Riverside Drive, Perth

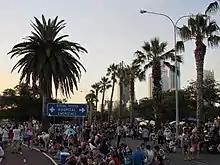
Crowds on Riverside Drive for the 2015 Australia Day celebrations

At times of heavy rains and the Swan River flooding, Riverside Drive has been affected seriously, in the 1930s and 1940s as well as more recently.